Oath and Honor

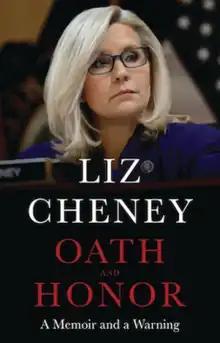

Oath and Honor: A Memoir and a Warning is a memoir written by Liz Cheney, a former United States House representative from Wyoming and Vice Chair of the House Select Committee on the January 6th Attack on the US Capitol. In this memoir, Cheney provided an insider account from her time in the Republican Party before and after the attack at the US Capitol on January 6, 2021, and discusses the possible resurgence of threats to American democracy led by sympathizers of the 45th President of the United States Donald Trump.